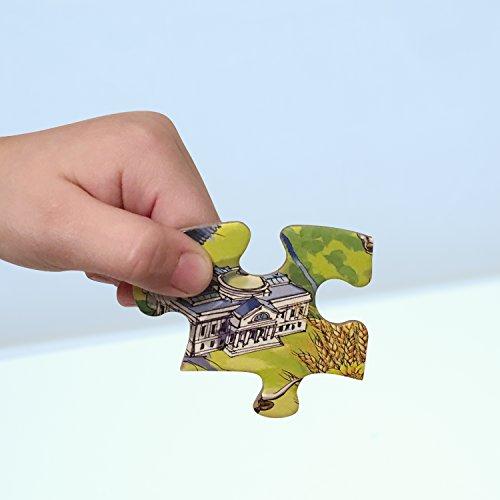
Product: MasterPieces The Right Fit Kids Jigsaw Puzzle, 101 Things to Spot in the Woods, Tillywig Top Fun Award, 101 Piece, For Age 6+
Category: Toys & Games | Puzzles | Jigsaw Puzzles
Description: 101 things to seek and find in this woods puzzle.
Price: $9.99
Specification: ProductDimensions:1.8x10.5x8inches|ItemWeight:1pounds|ShippingWeight:1.15pounds(Viewshippingratesandpolicies)|DomesticShipping:ItemcanbeshippedwithinU.S.|InternationalShipping:ThisitemcanbeshippedtoselectcountriesoutsideoftheU.S.LearnMore|ASIN:B06XCMDNVV|Itemmodelnumber:11715|Manufacturerrecommendedage:6yearsandup